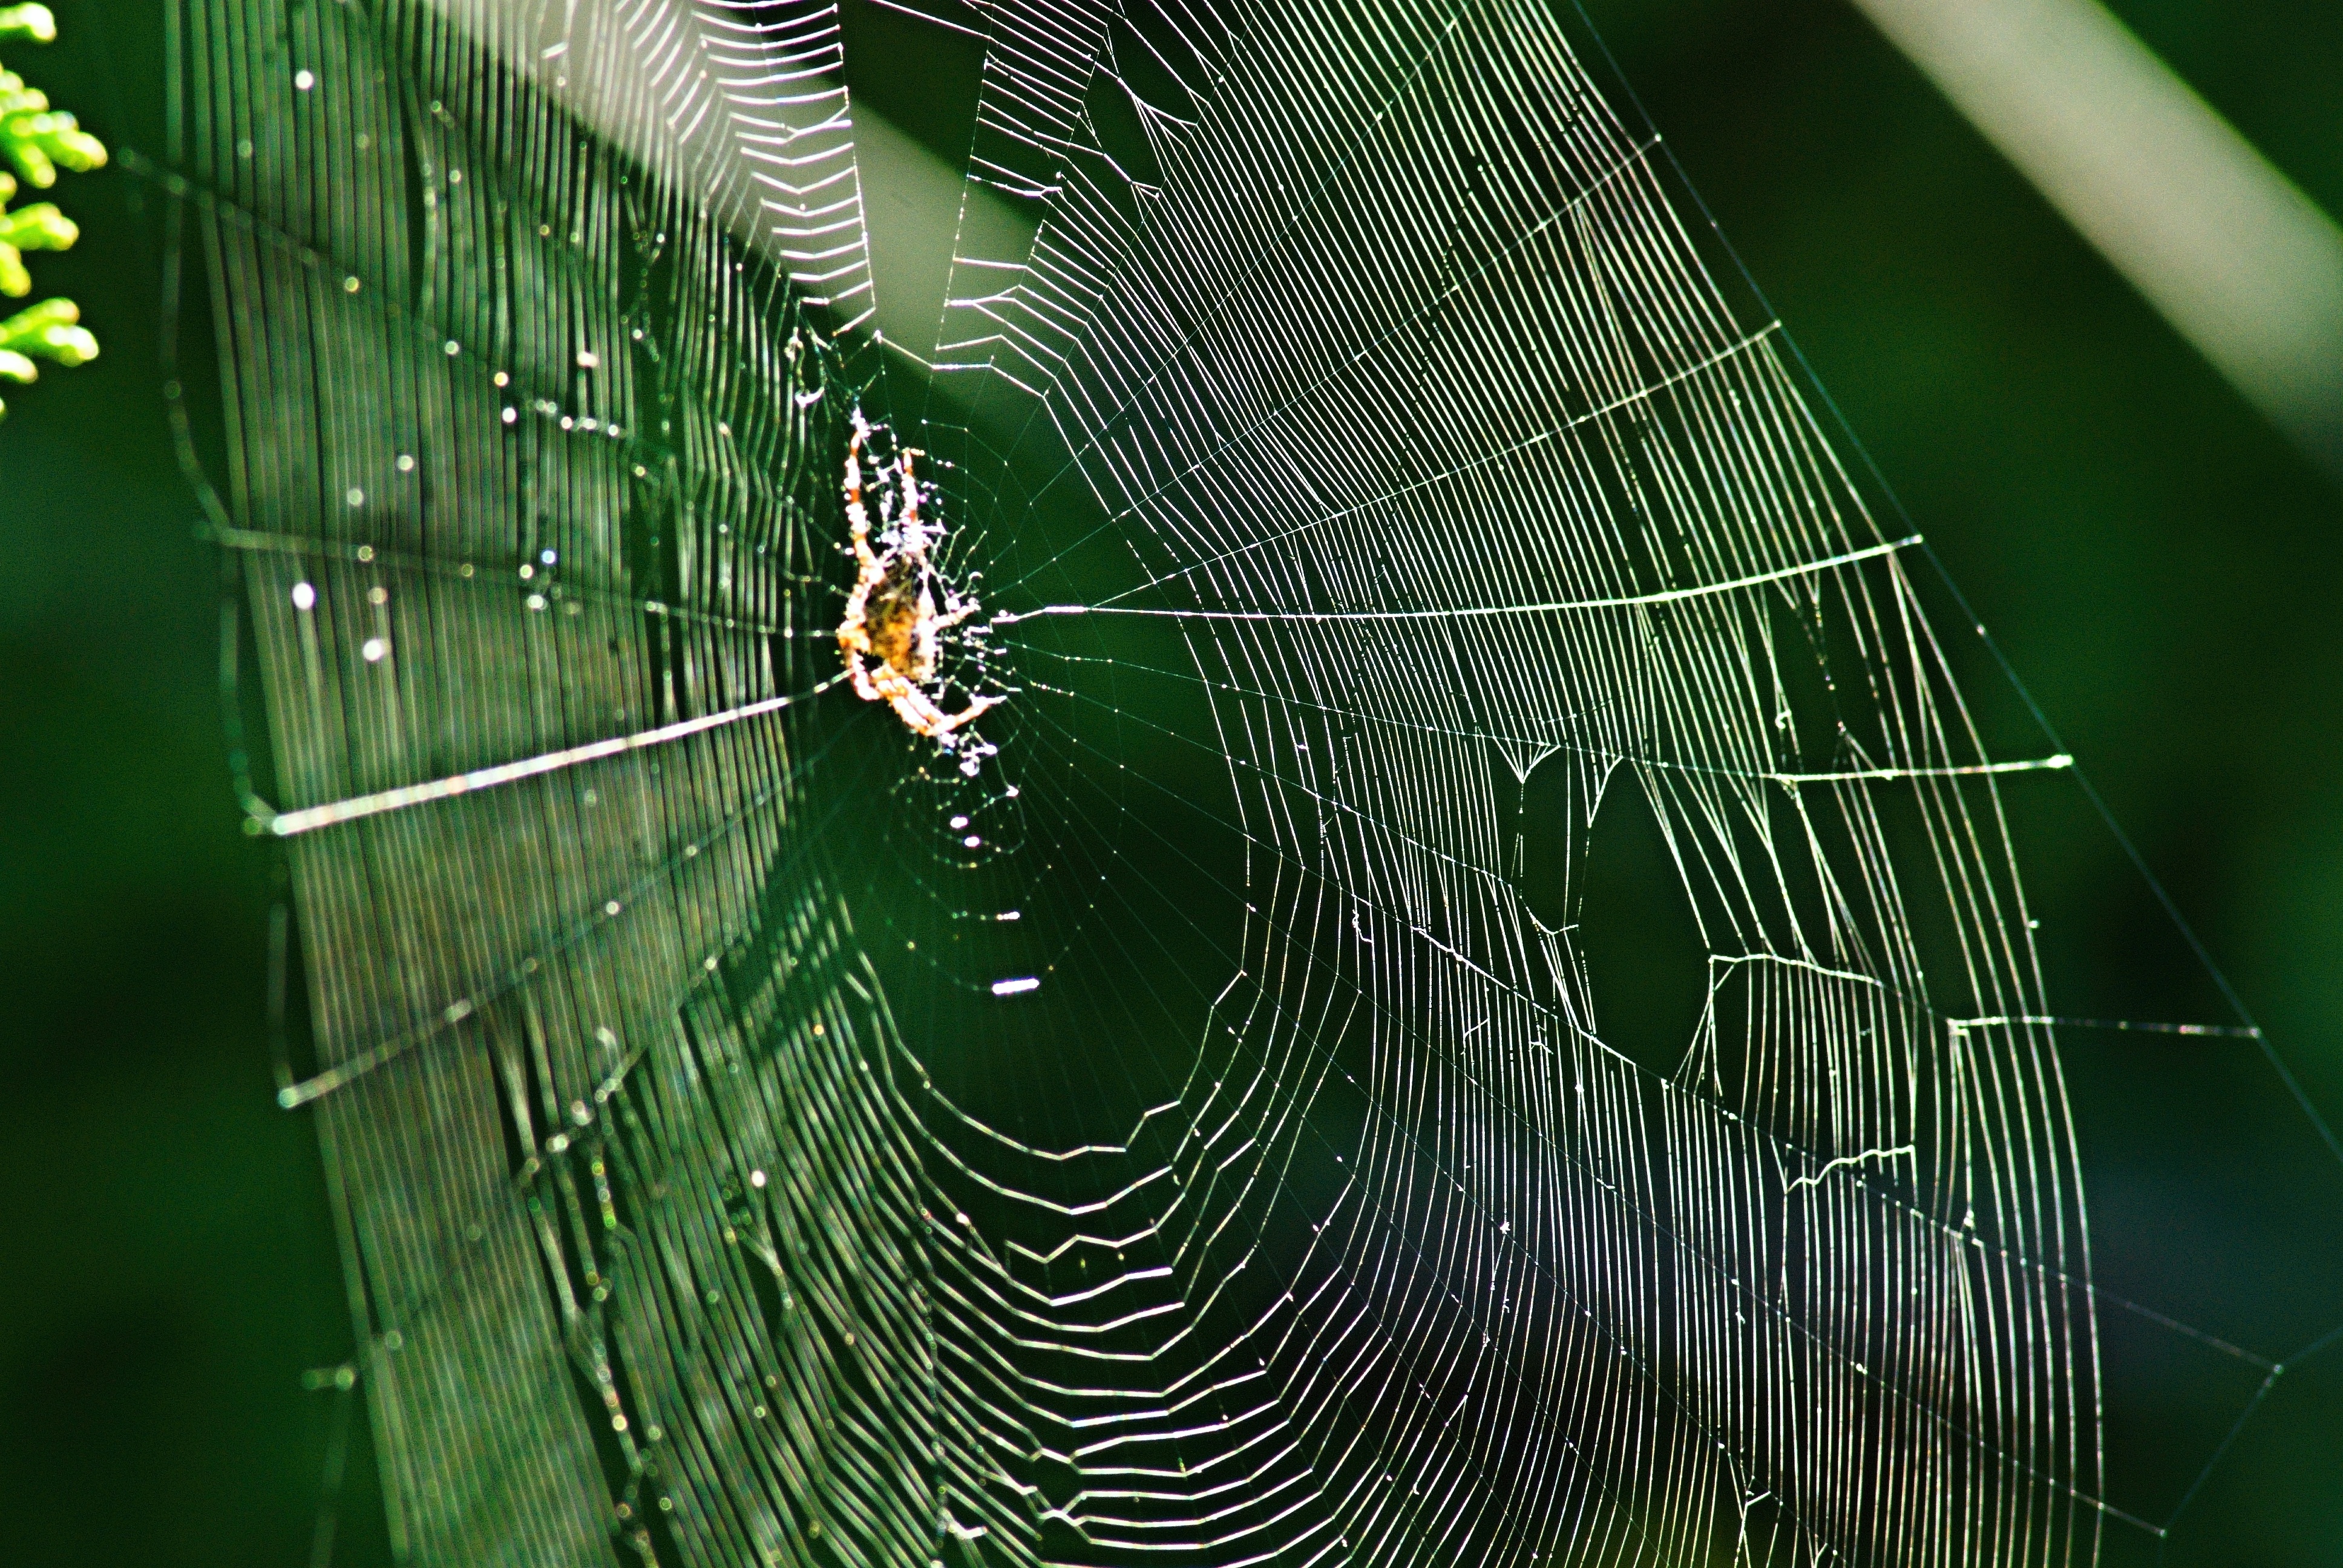
dew, sun, web, pattern, green, insect, macro, biology, garden, fauna, material, invertebrate, spider web, close up, spider, arachnid, detailed, woven, macro photography, organism, arthropod, crusader, orb weaver spider